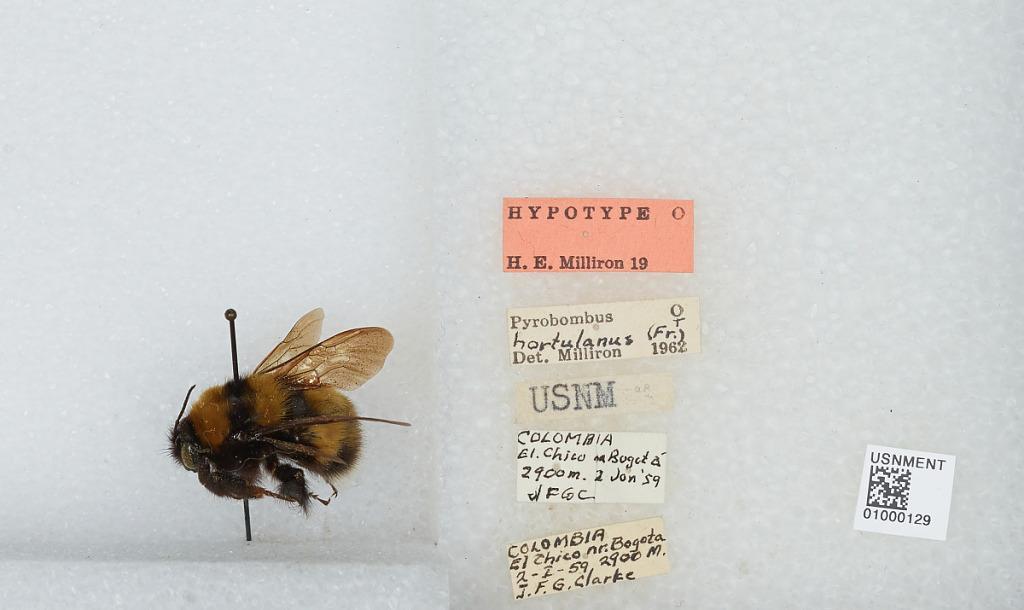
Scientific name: Bombus (Robustobombus) hortulanus Friese
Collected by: J. Clarke
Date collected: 1959-1-2
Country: Colombia
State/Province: Bogota
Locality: El Chico near Bogota
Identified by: Milliron